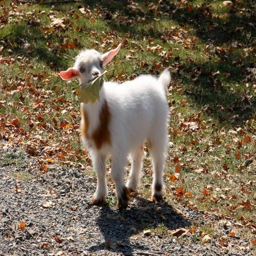
funny animals , funny pictures of animals , animal photos